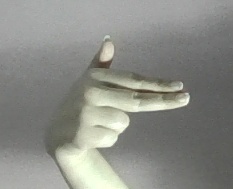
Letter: ghain